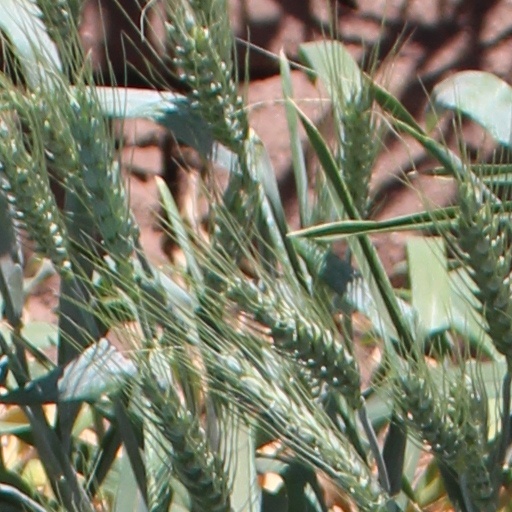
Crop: wheat